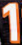
Number: 1